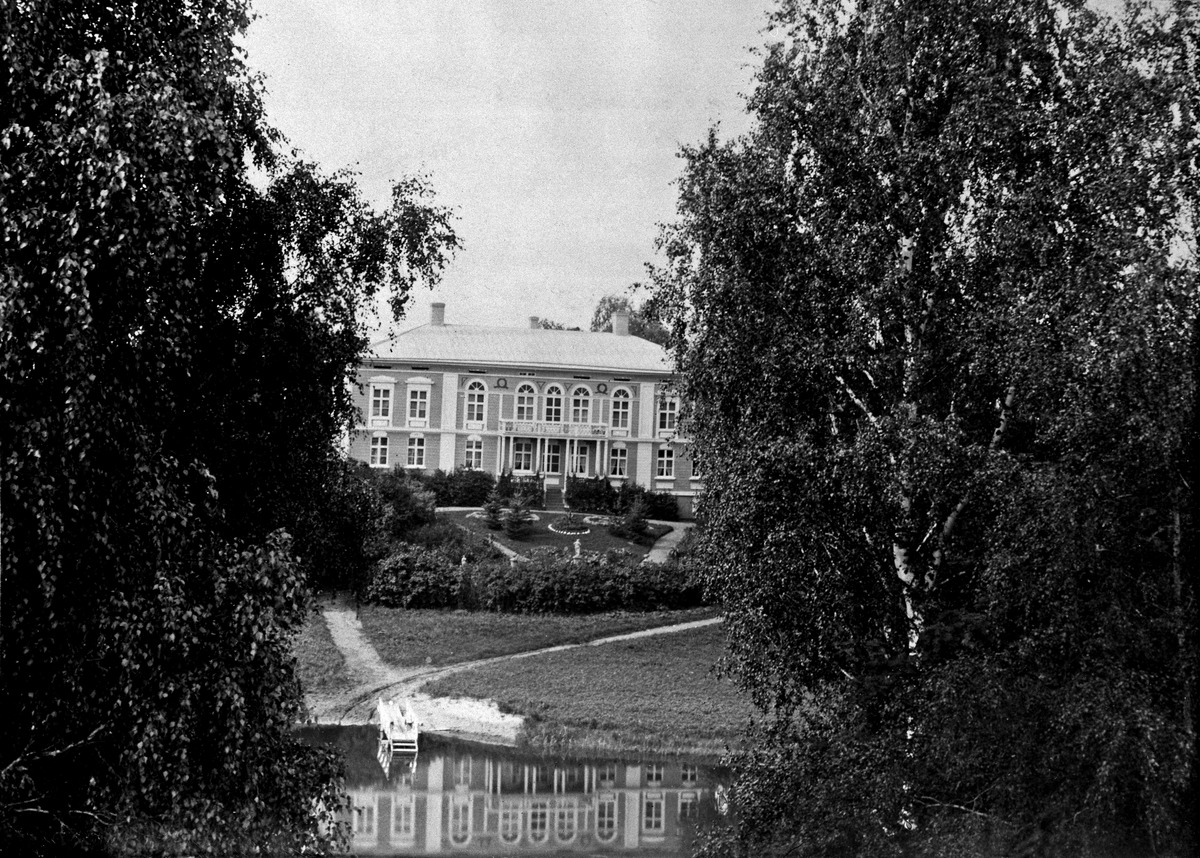
Haltialan kartano, Tomtbacka, rakennettu 1835 Vantaanjoen varrella
sisällön kuvaus: Haltialan kartano, Tomtbacka, rakennettu 1835 Vantaanjoen varrella. mustavalkoinen
Ajankohta: kuvausaika 1900 -luvun alku
Paikka: Suomi, Uusimaa, Helsinki, Haltiala Helsinki, Laamannintie
Aiheet: maatilat kartanot päärakennukset, puutarhat, patsaat naisfiguurit, sisäänkäynnit verannat parvekkeet, joet, laiturit, vedenotot